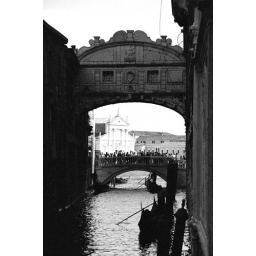
so much more effective in black and white